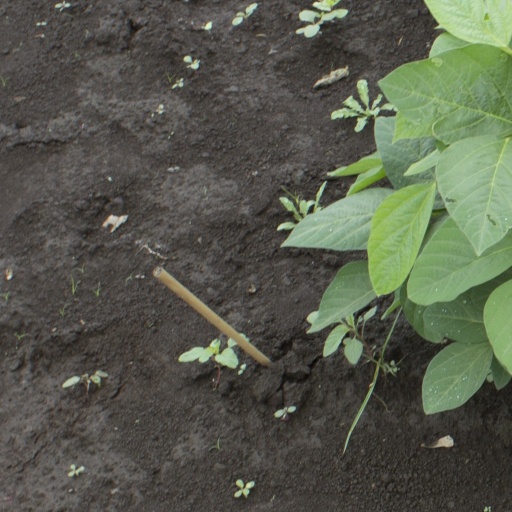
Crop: soybean